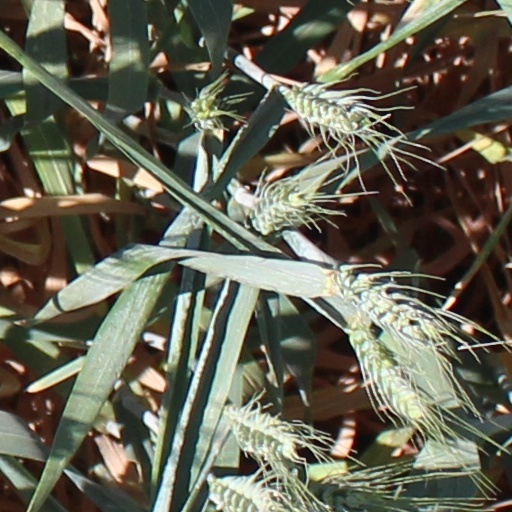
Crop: wheat